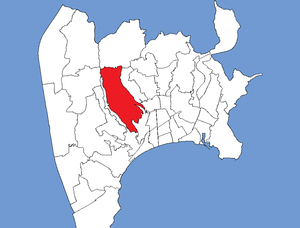
Cet article établit la liste des quartiers de Nice.